I Will Repay (film)

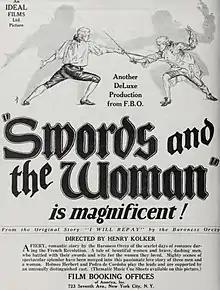
American advertisement using its American title

I Will Repay is a 1923 British silent period film directed by Henry Kolker and starring Holmes Herbert, Flora le Breton, and Pedro de Cordoba. It was based on the 1906 novel "I Will Repay" by Emma Orczy, which is a sequel to "The Scarlet Pimpernel" (part of a large series of such novels). It was released in the United States under the alternative title Swords and the Woman.